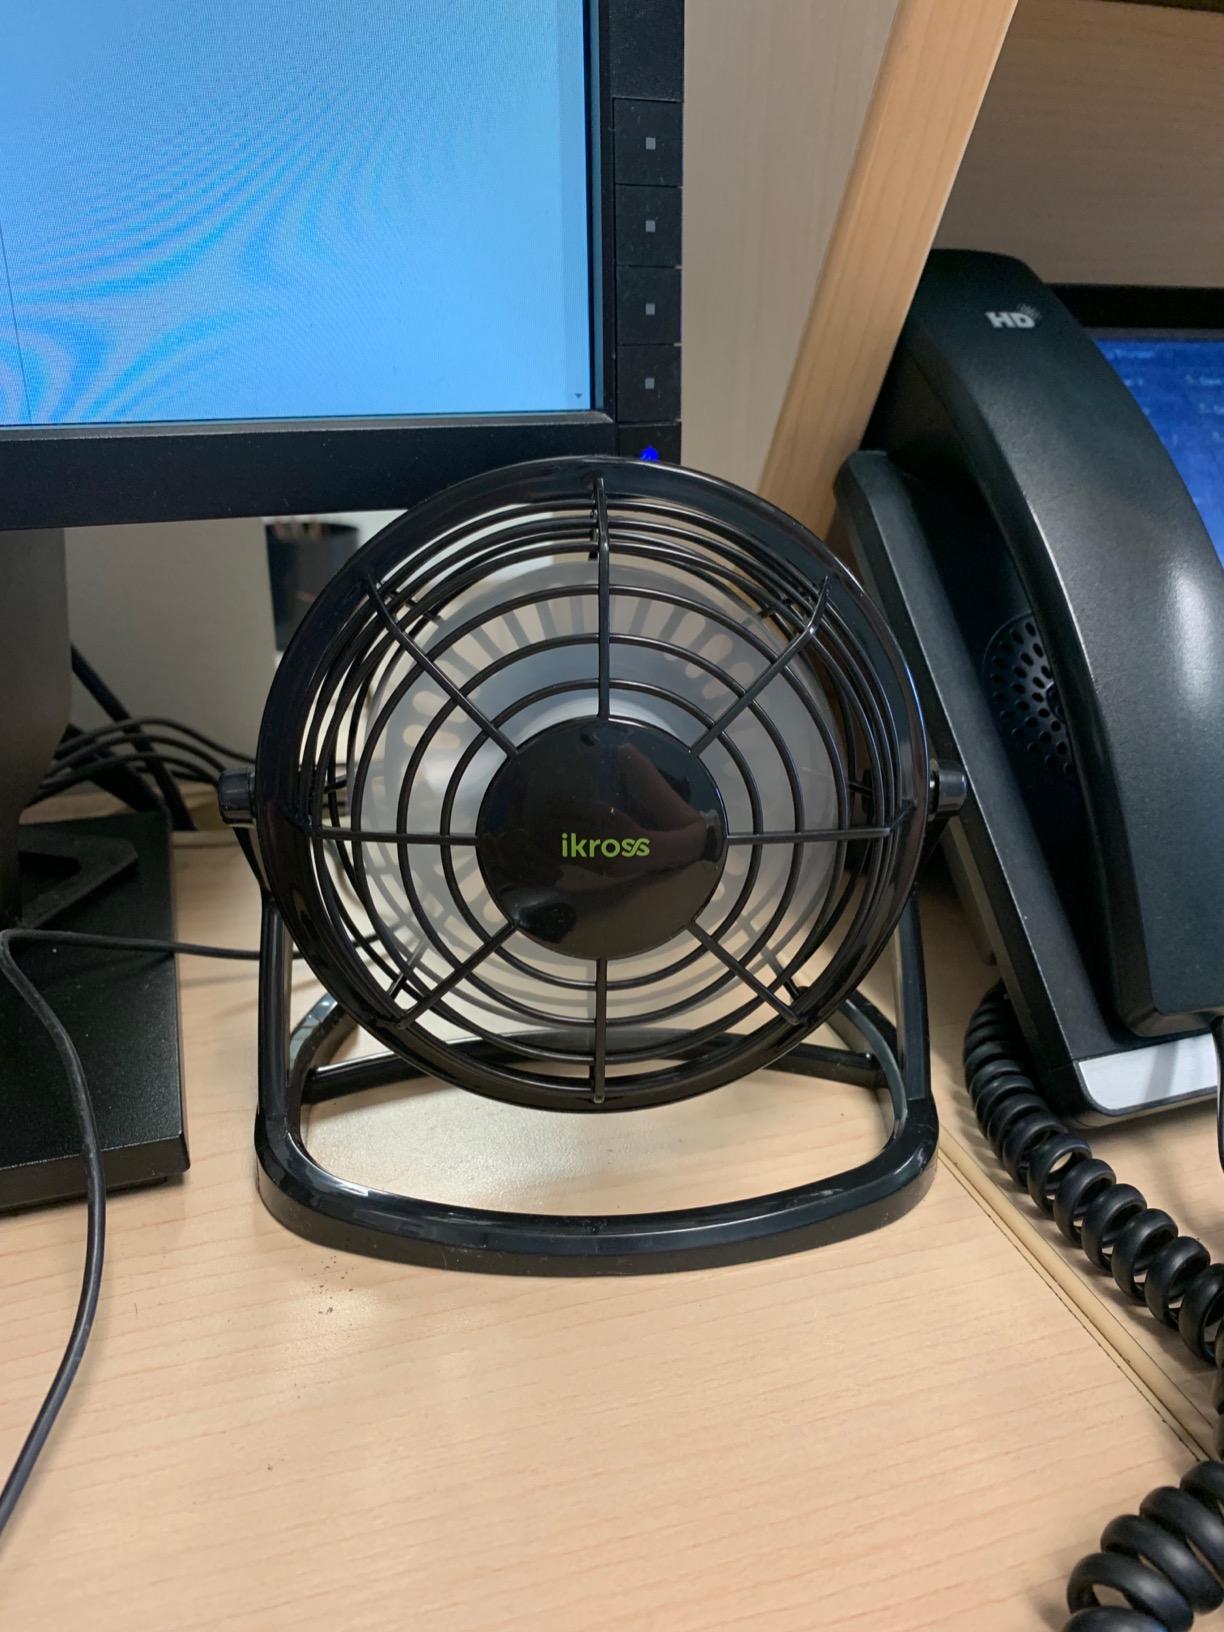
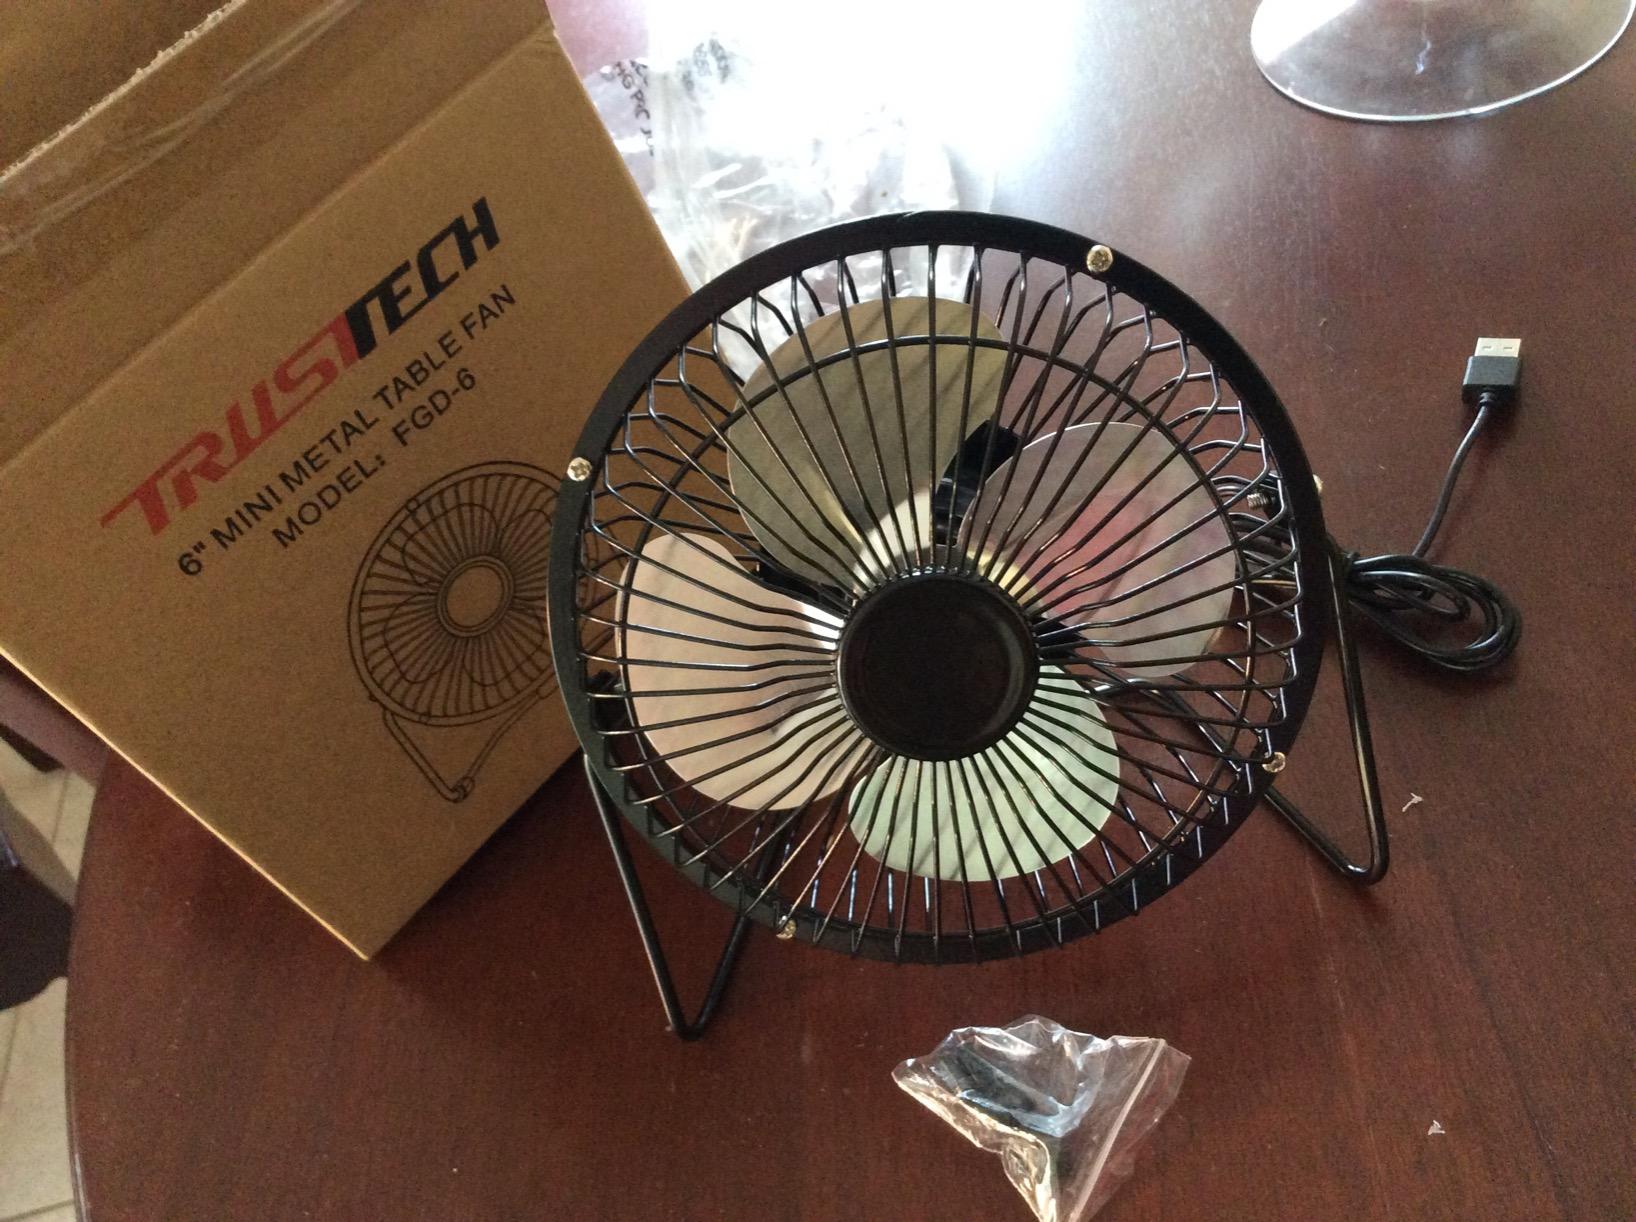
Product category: fan
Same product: no